George Steer

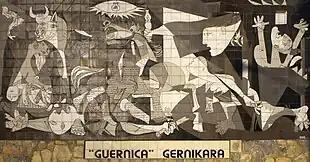
A tiled wall in Gernika claims ""Guernica" Gernikara", "The Guernica (painting) to Gernika."

In 1937, Steer was sent to report on the Spanish Civil War. His first reports from the Basque Country described how British merchant ships beat the Nationalist blockade of Bilbao to bring food to the starving people of the town and surrounding region. He also visited the front line on several occasions to report directly on the fighting.